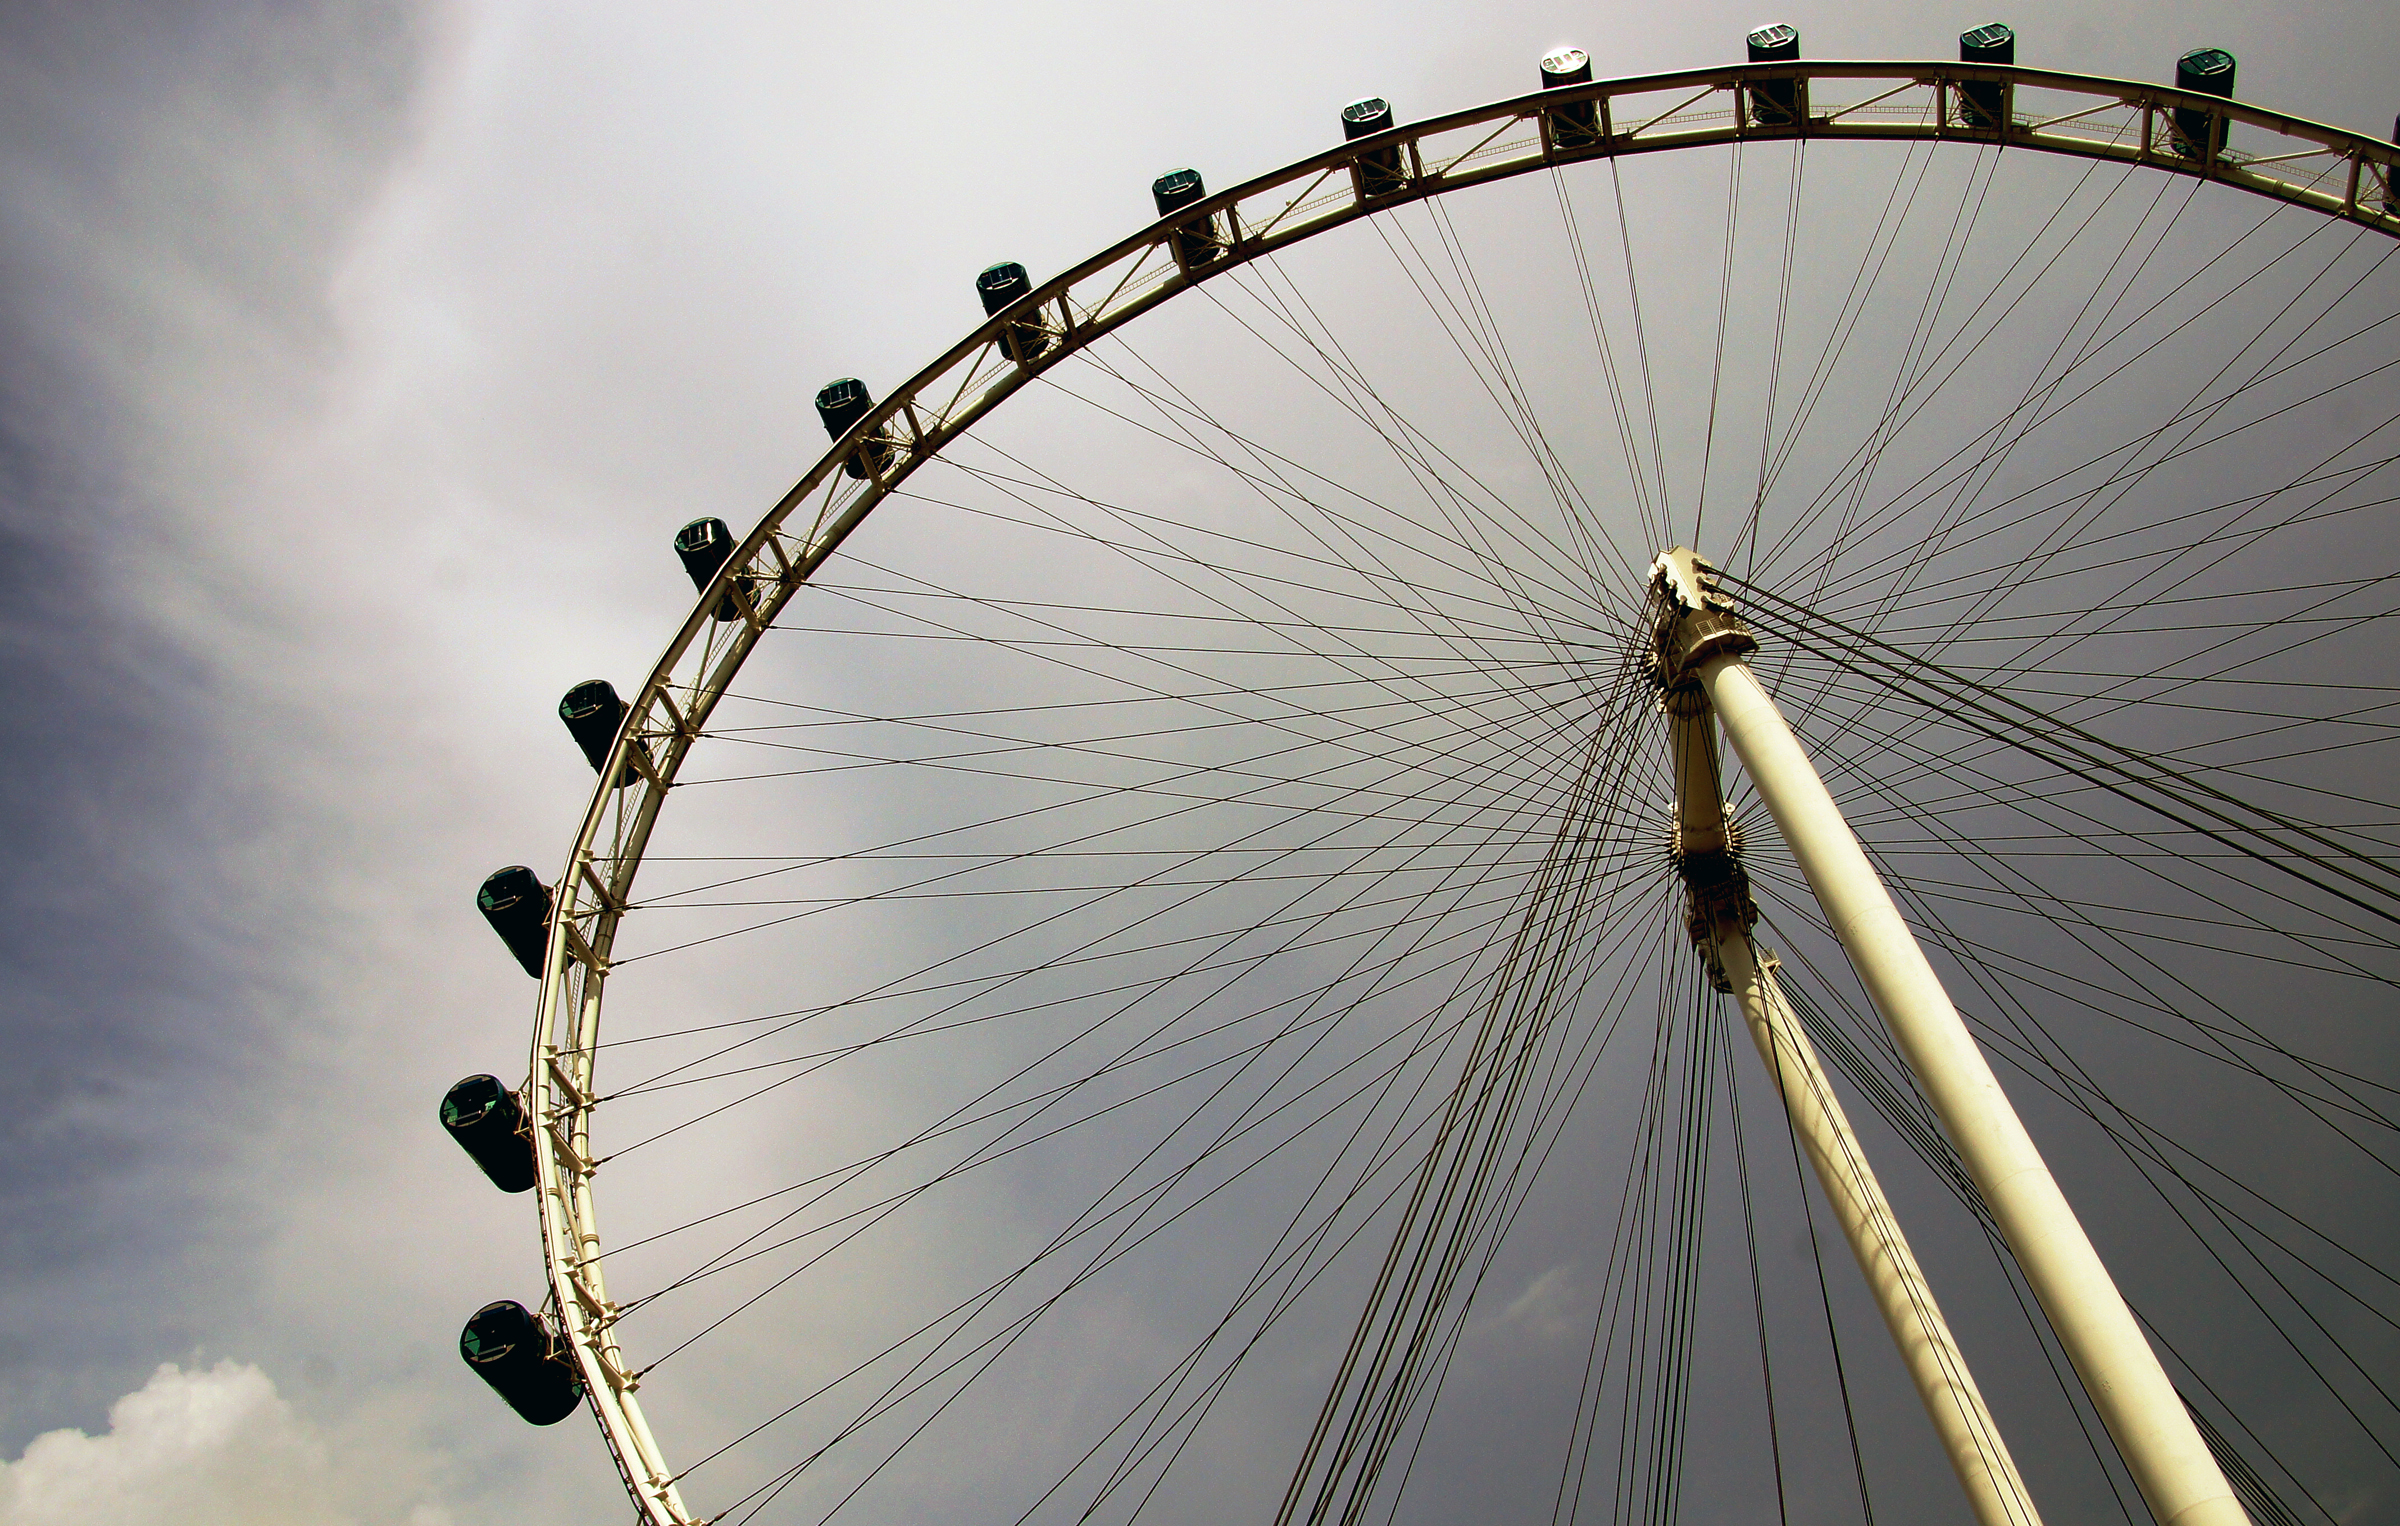
recreation, ferris wheel, publicdomain, tourist attraction, singapore, sonydslra580, tamron18270mmf3563pzd, singaporesightseeing, singaporeflyer, ferriswhee, ducktourssingapore, outdoor recreation, geographical feature